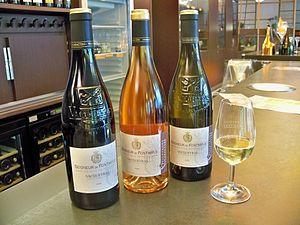
Gamme de Vacqueyras AOC
Le vacqueyras est un vin d'appellation d'origine contrôlée produit sur les communes de Sarrians et de Vacqueyras, dans le département de Vaucluse.
Les Dentelles de Montmirail, situées dans le département français de Vaucluse, sont une chaîne de montagne qui marque la limite occidentale des monts de Vaucluse. Elles sont situées au nord de Carpentras, au sud de Vaison-la-Romaine et à l'ouest du mont Ventoux. Leur point culminant est la crête de Saint-Amand à 722 mètres d'altitude.